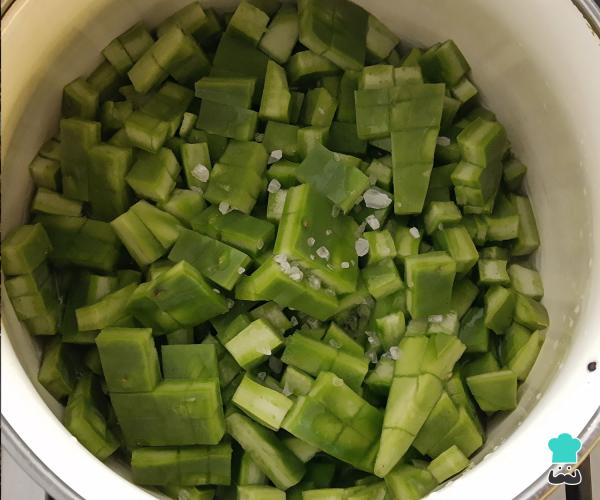
Comienza la receta picando en cuadros pequeños los nopales, luego pásalos a una olla con una taza de agua, una pizca de sal y deja cocinar por 8-10 minutos o hasta que hayan cambiado de color y estén suaves. Después, retira la olla del fuego y deja enfriar por completo los nopales en un escurridor para quitar el agua y el exceso de baba de nopal.